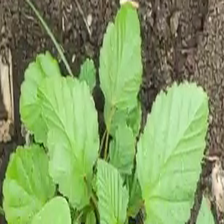
Weed species: Little_Mallow(Malva parviflora)